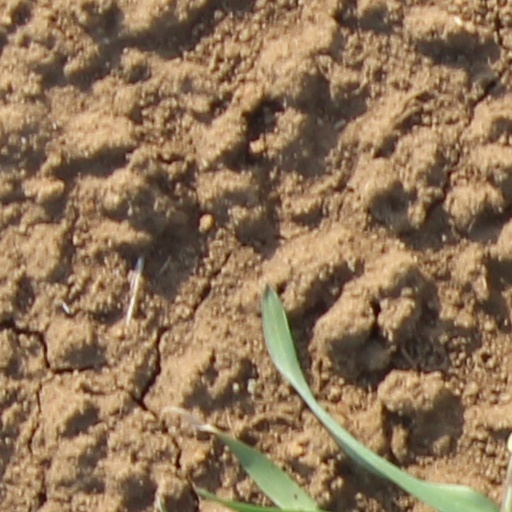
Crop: wheat